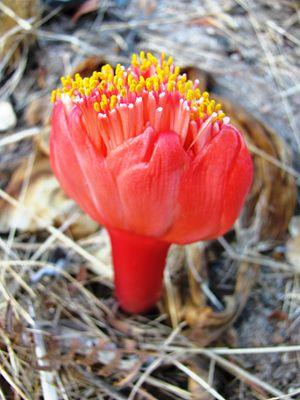
Le terme allométrie a été créé en 1936 par Julian Huxley et Georges Teissier en tant que désignation conventionnelle, en biologie, des phénomènes de croissance différentielle d'organes, dans la mesure où ils tombent sous une loi de forme mathématique spécifiée.